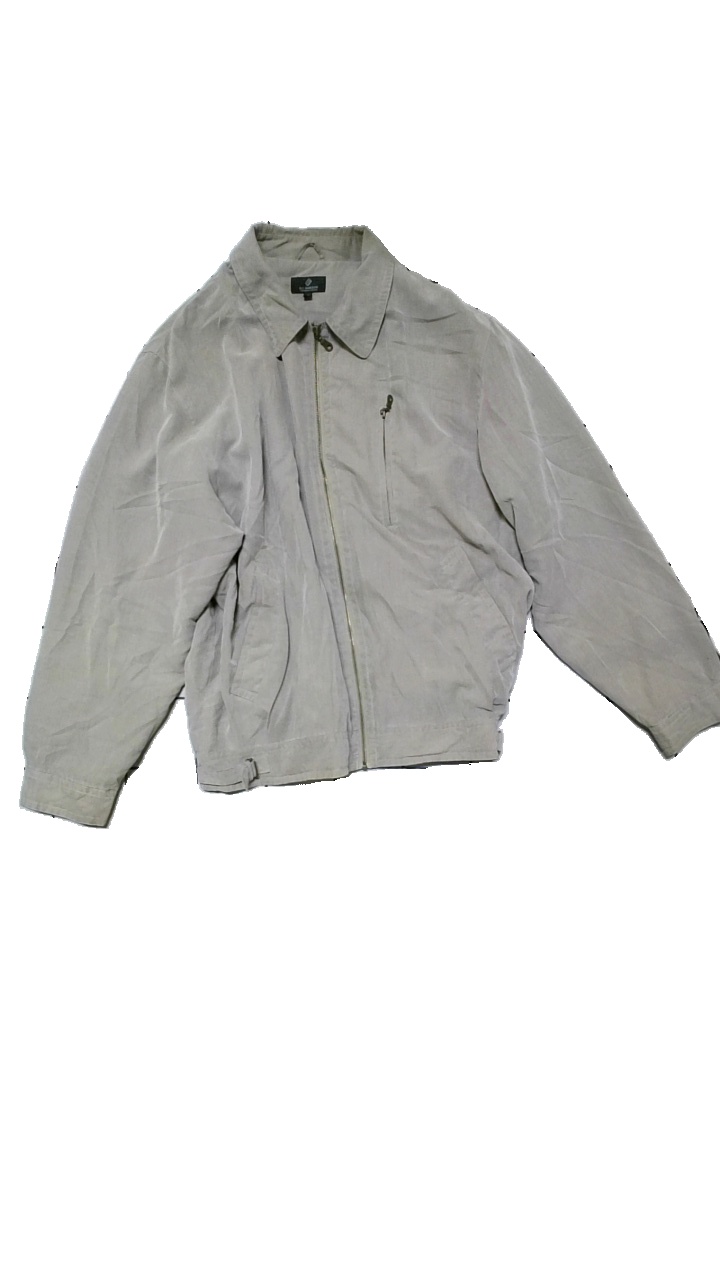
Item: Jacket (Men)
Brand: Mcgordon (dressmann)
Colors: Beige
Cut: Regular
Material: Shell: 70%polynosic, 30% polyester. Lining: 65% polyester, 35% cotton
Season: All
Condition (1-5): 3
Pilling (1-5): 4
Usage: Reuse
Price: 100-150